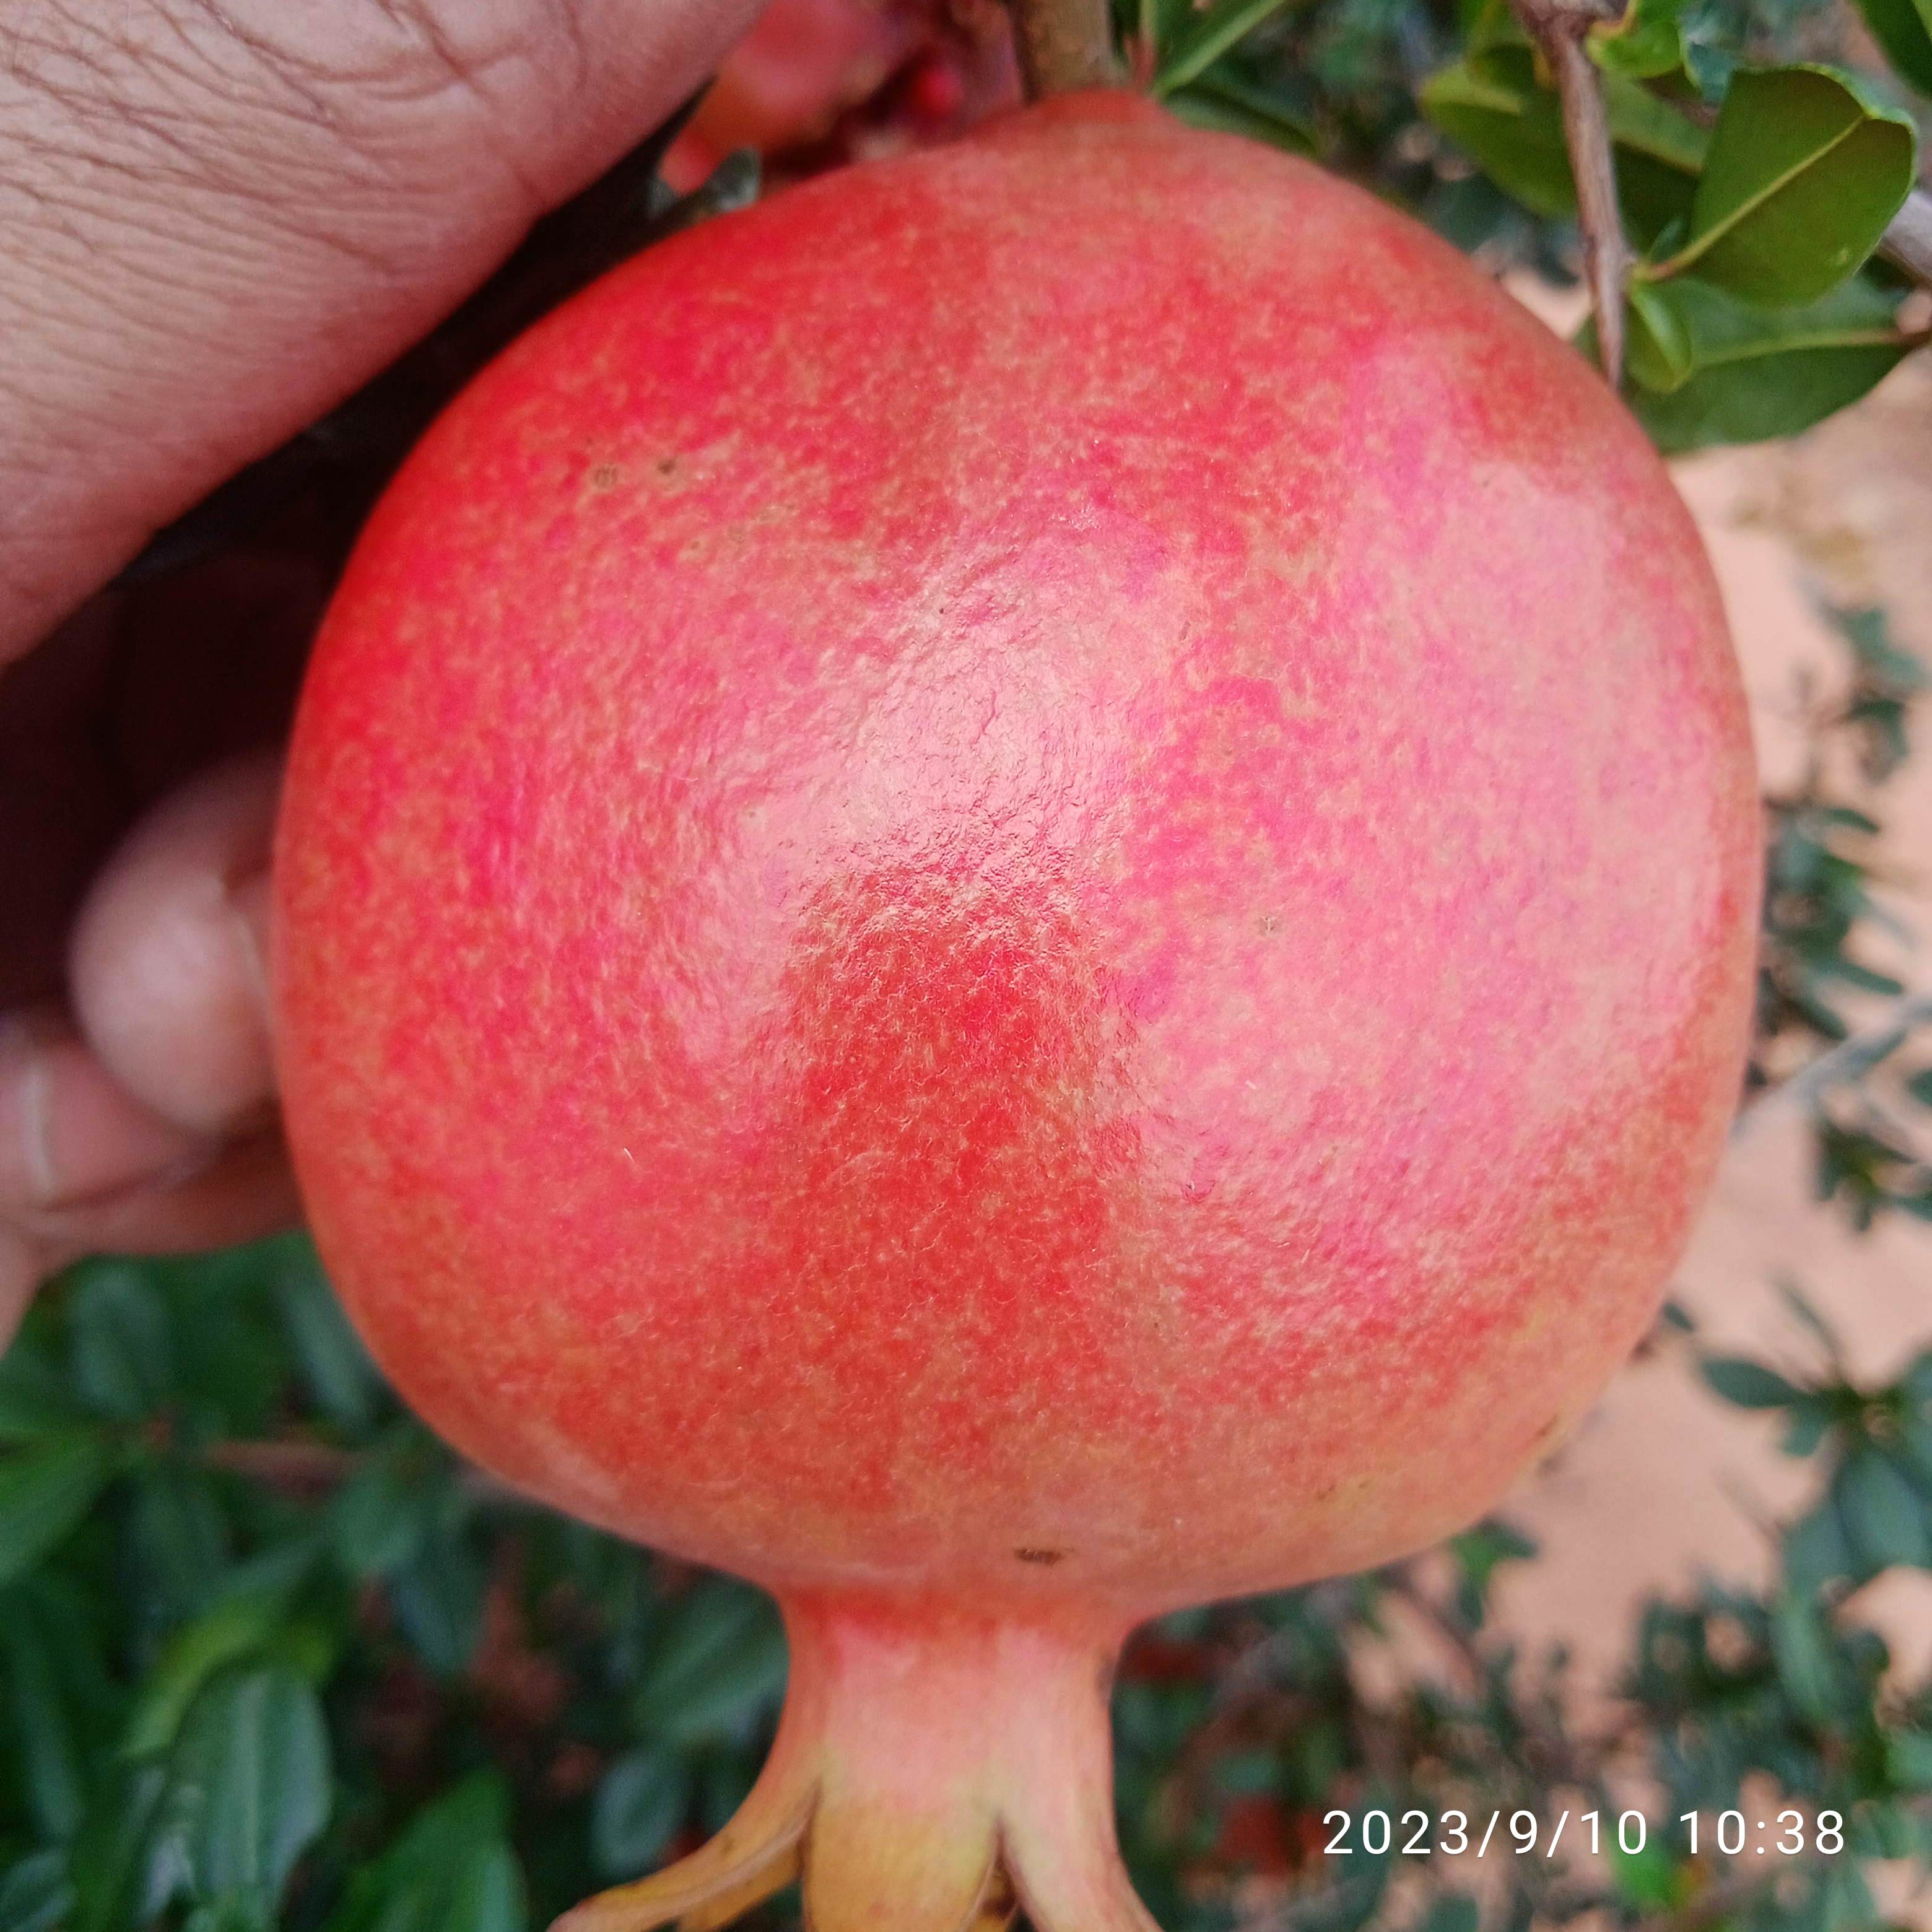
Label: Healthy